Macnas

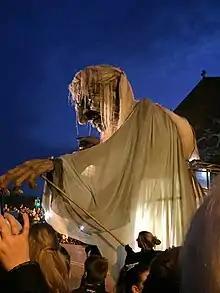
A Macnas structure in Galway City during the Savage Grace parade in October 2016

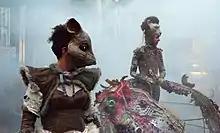
Performers in the Macnas street parade at the Kilkenny Arts Festival 2013

Mácnas (pronounced mock-ness) is (Irish for 'frolicking') is a performance company based at the Fisheries Field in Galway, Ireland. Its public performances are noted for being "pioneering, inventive and radical" in style. The company has been credited with changing the nature of public entertainment in Ireland and is regarded as highly influential within the field of spectacle performance.